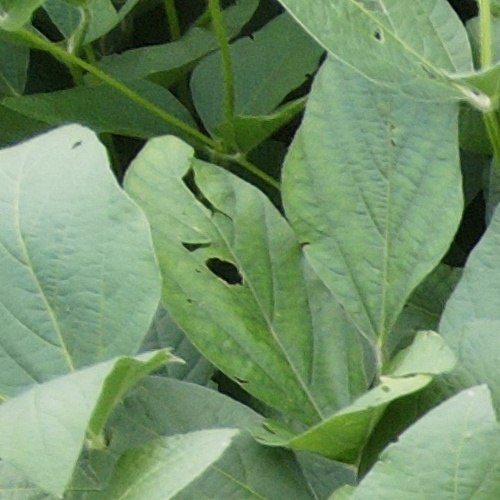
Label: Caterpillar